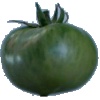
Label: Tomato not Ripened 1